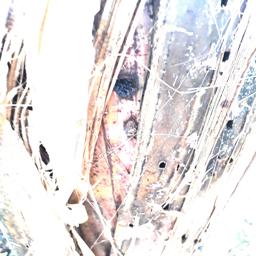
Label: BACTERIAL SOFT ROT